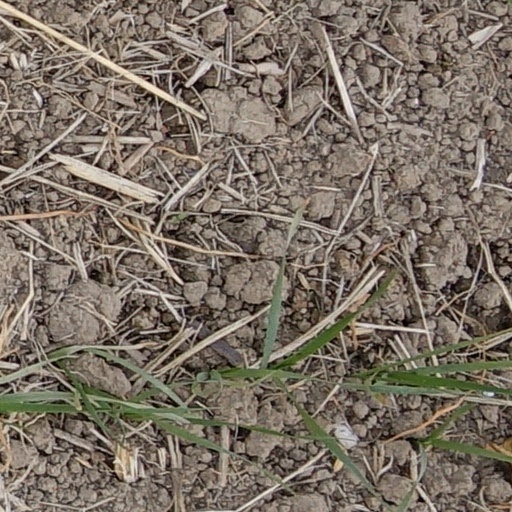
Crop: wheat